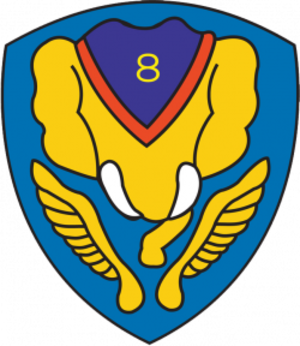
La Tentara Nasional Indonesia Angkatan Udara est la force aérienne de la République d'Indonésie.